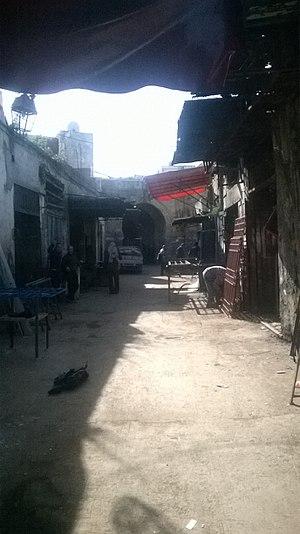
La médina de Tunis مدينة تونس العتيقة
Le souk El Haddadine ou souk des Forgerons est l'un des souks de la médina de Tunis, spécialisé dans la métallurgie.